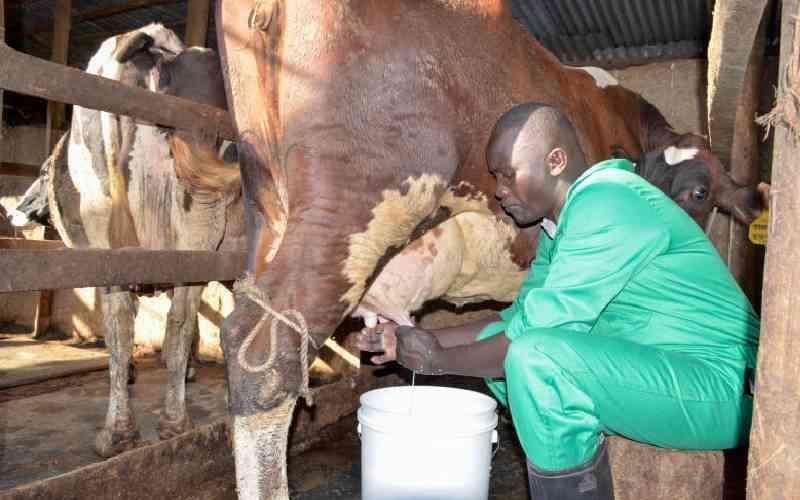
Mwanaume aliyevalia ovaroli ya rangi ya kijani kibichi na buti nyeusi, anaonekana akikama ng'ombe huku maziwa yakienda kwenye ndoo nyeupe.